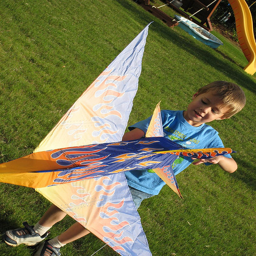
Boy holding decorative kite on a playground field.
A little boy is holding a kite shaped like an airplane.
A little boy that is holding onto a kite in the grass.
a little boy holding onto a colorful kite that looks like a rocket
A little boy with a brightly colored kite at a playground.